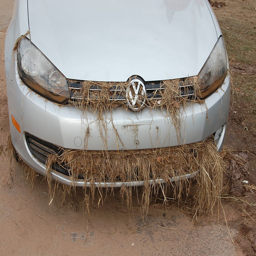
a car rendered inoperable by hurricane sandy